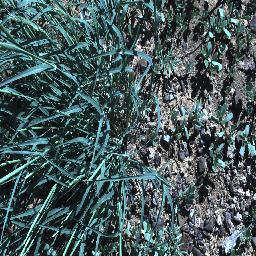
Label: negative